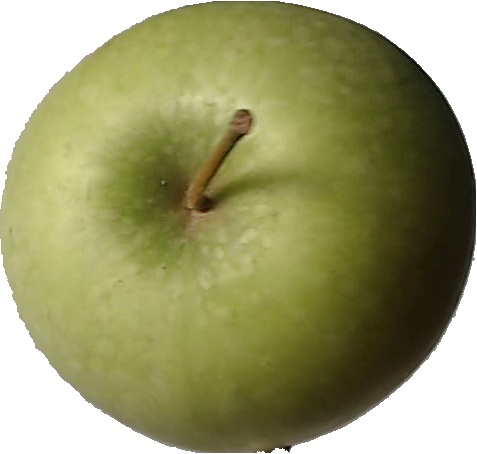
Label: apple_granny_smith_1